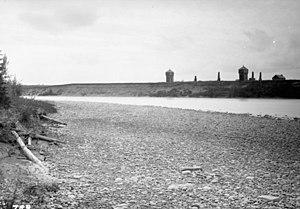
Ruines de Rocky Mountain House vues de la rive sud de la rivière Saskatchewan - 1884. Photographie prise par Joseph B. Tyrrell. Source: http://mikan3.archives.ca/pam/public_mikan/index.php?fuseaction=genitem.displayItem&amp
James Williams Tyrrell, explorateur et promoteur minier né le 10 mai 1863 à Weston, Canada-Ouest, décédé le 16 janvier 1945 à Bartonville, Ontario. Il est le frère de Joseph Burr Tyrrell et Henry Grattan Tyrrell.